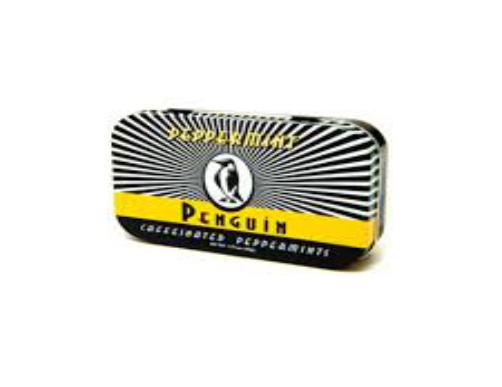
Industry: Food